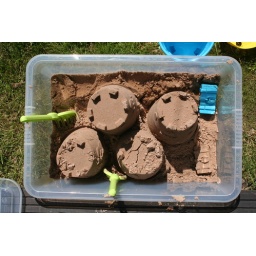
beach in a box